Chilly Con Carmen

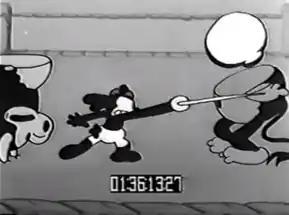
Oswald comically cutting up the bull like a potato.

Oswald sings phrases of nonsense playing a guitar. He is serenading to his hippo girlfriend, Miss Hippo, who is at her window. She dances to the music, but whilst she is dancing, she slips and falls out of the window. She comically lands on Oswald, the force of which drives his body underground and erupting back to the surface in another spot. After that, Miss Hippo and Oswald both passionately kiss, but soon a Mexican cat girl appears. Oswald, who finds the Mexican girl more attractive then Miss Hippo, rejects Miss Hippo in order to pursue the Mexican girl. The Mexican girl begins to dance to Bizet's "Carmen Harbanera". Her dance ultimately ends with the girl kissing Oswald. Miss Hippo, in response to the Mexican girl's dance, begins to dance to the opening title theme of another Oswald film, entitled "Hurdy Gurdy". What follows is a dance-off between the two women, both trying to appease Oswald. At the end of the dance-off, Oswald rejects Miss Hippo for the Mexican girl. After that, Tory is seen heading to a bull game, to the music of Toreador Song, where he will be fighting a bull. In response to his presence, both girls reject Oswald and attempt to charm Tory, by following him to his location. Once they get there, Tory begins to fight the bull in a boxing ring and also draws a target on the bull's stomach. However, Tory loses the fight, as he is comically kicked in the buttocks by the bull and is flung out of the arena. Oswald then spots Tory, steals his hat and goes into the arena. Oswald's appearance is met with applause, including the two girls who rejected him earlier. Oswald then picks up a rag, and then dances with it, to anger the bull. His dance ends with Oswald placing the rag onto the bull's head and also stabbing the bull in the buttocks. Oswald then tries to stab the bull again with the sword, and that ends with Oswald comically cutting the bull like a potato. This does nothing, as the bull reassembles itself. The bull then tries to pursue Oswald. Their chase ends with Oswald ending up on a pole. The Mexican cat girl, who was watching Oswald from a podium, kisses Oswald, which makes him falls off the podium. This makes the bull go up the pole in order to catch Oswald. Oswald then gets a pin and hits the bull in the buttocks. Oswald does this until he leaves the pin there, so that the bull can not get off the pole. Oswald ends up winning the fight and the film ends with Oswald and the Mexican girl passionately kissing each other.